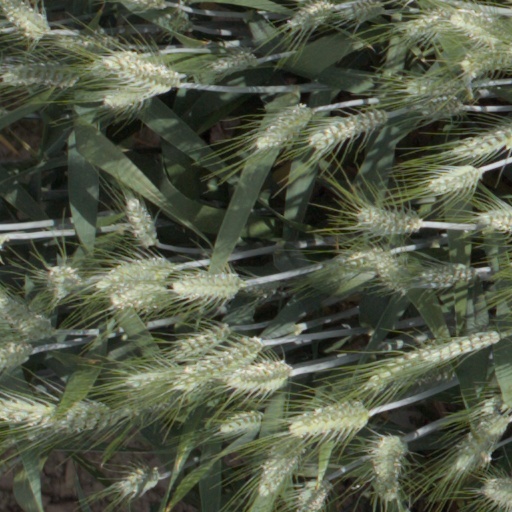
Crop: wheat